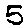
Label: 5